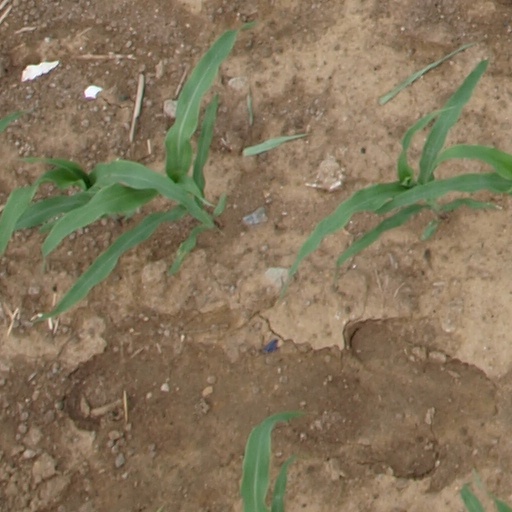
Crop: maize; corn